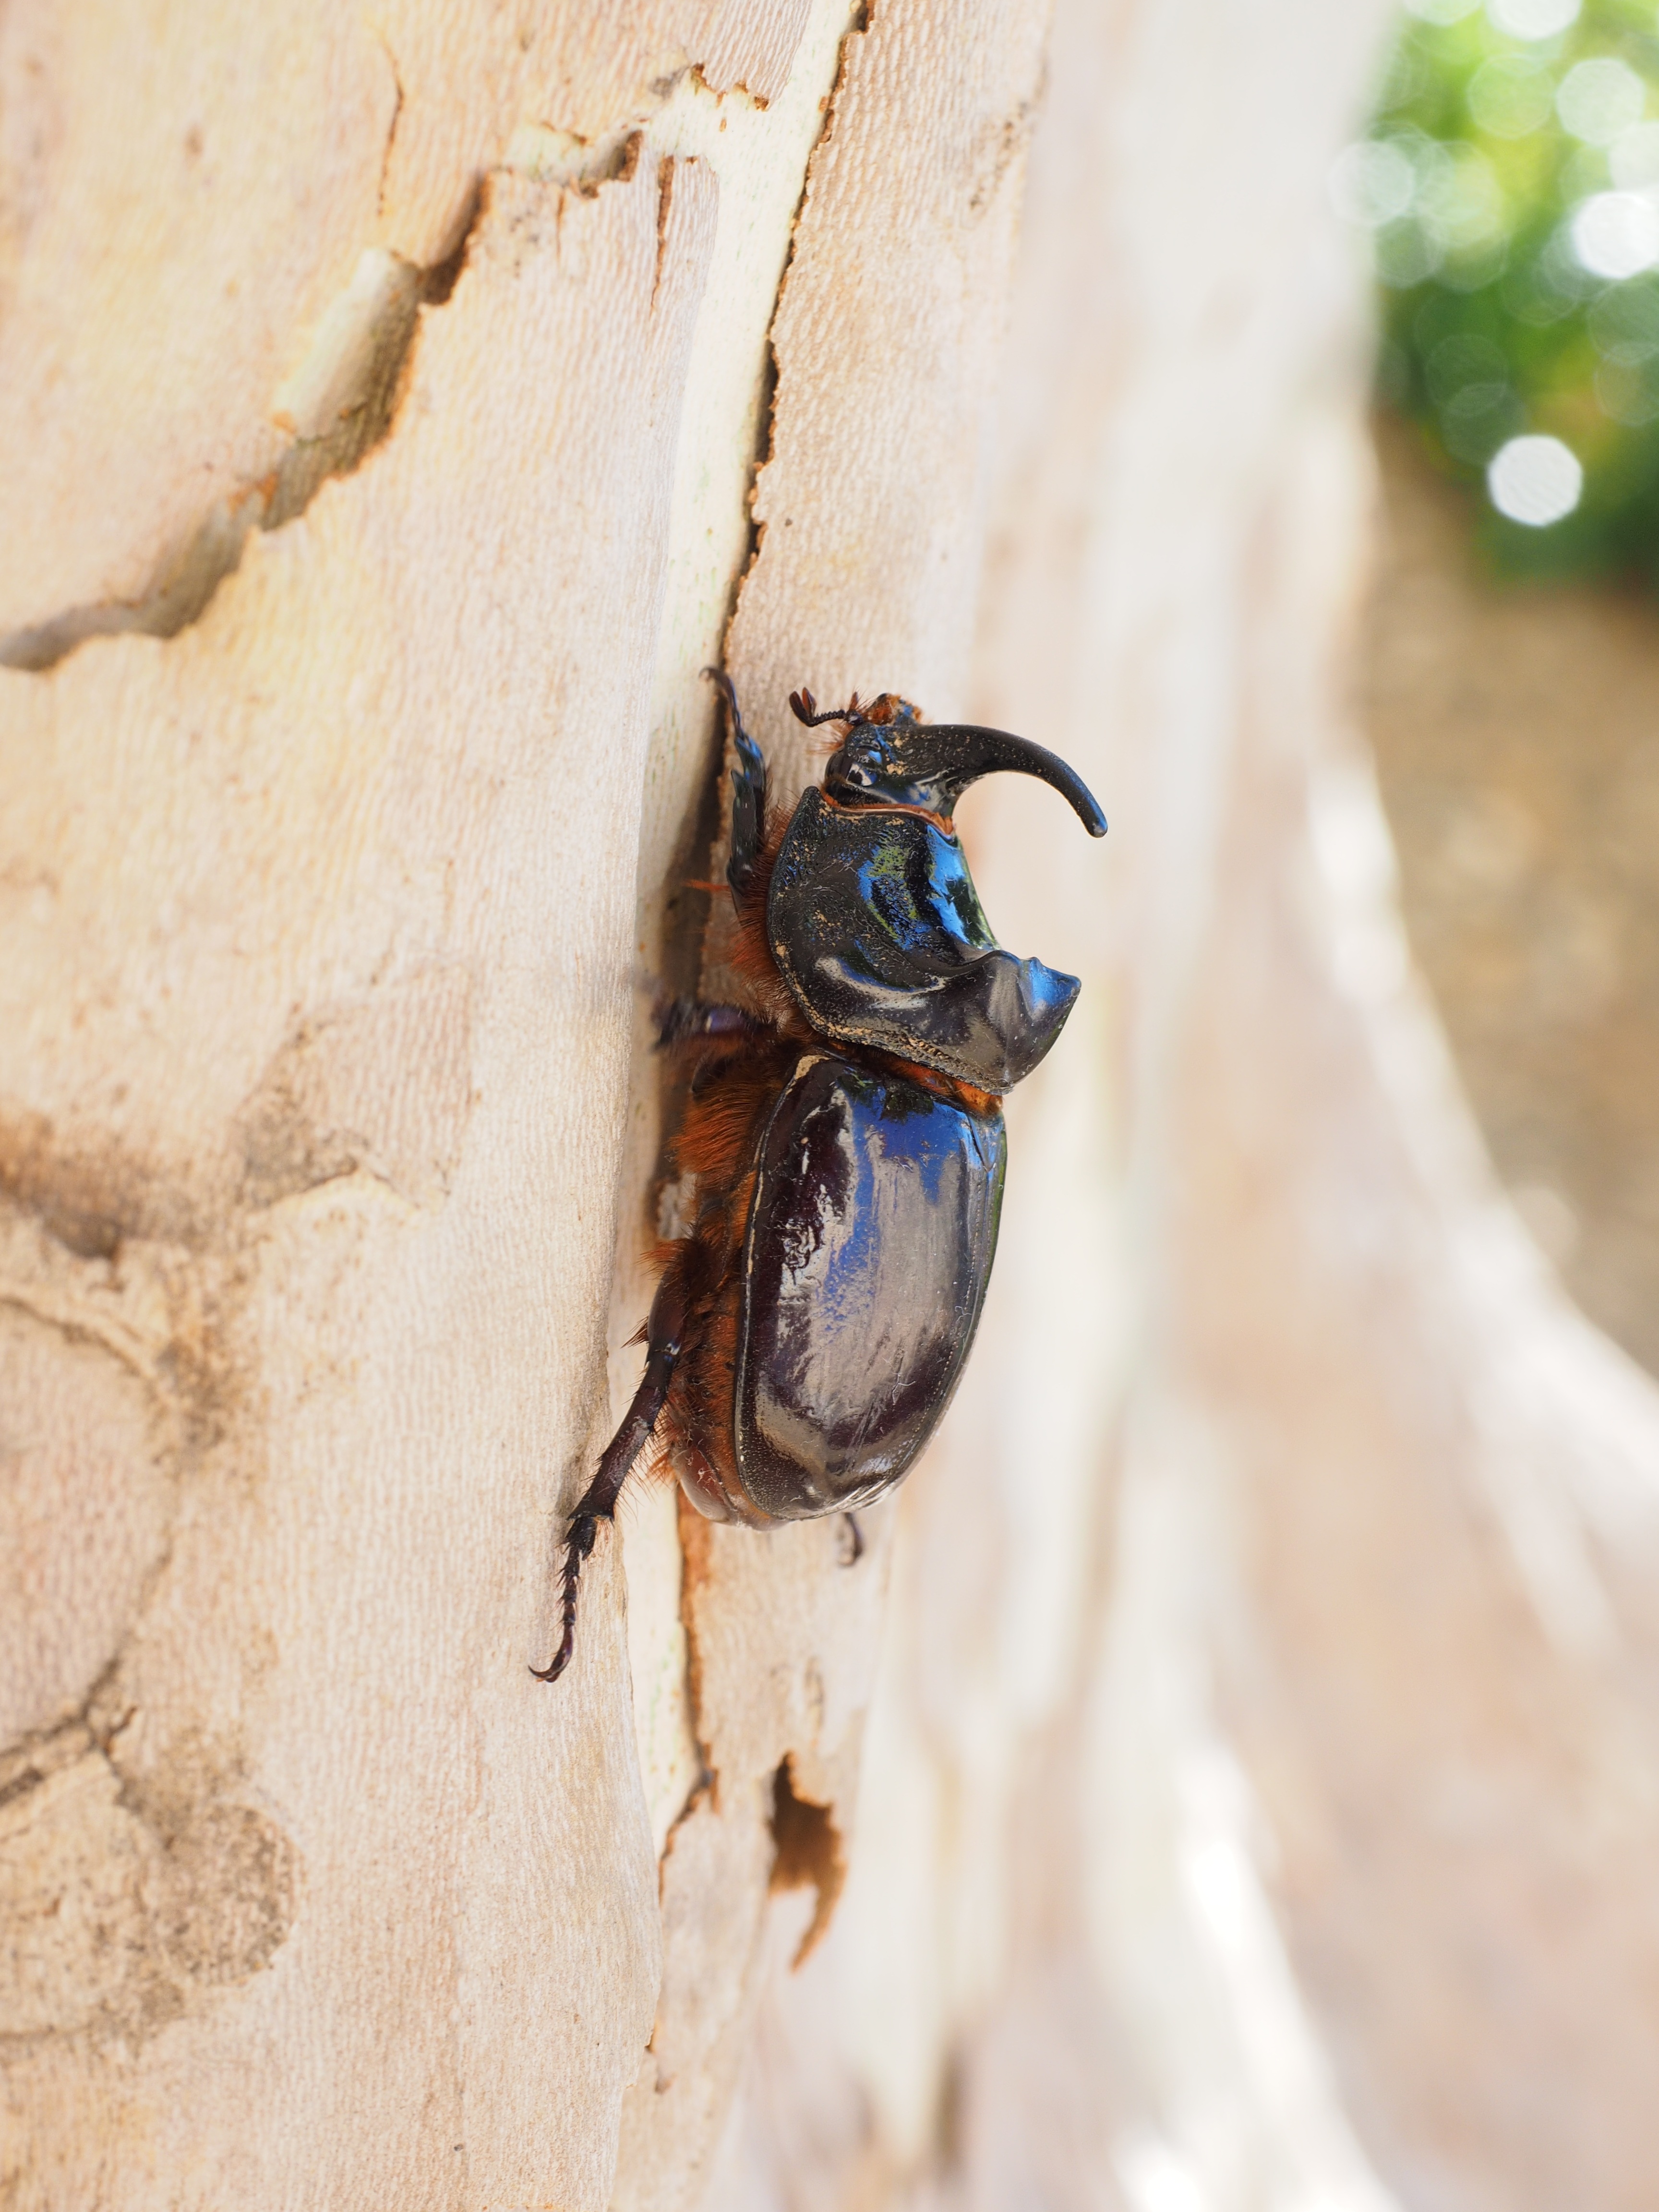
tree, branch, wing, photography, flower, animal, bark, plane, wildlife, horn, log, insect, brown, fauna, invertebrate, climb, close up, crawl, legs, bee, wasp, beetle, coleoptera, scarabaeidae, males, aphid, macro photography, panzer, probe, rhinoceros beetle, krabbeltier, oryctes nasicornis, leaf horn beetle scarabaeidae, particularly protected animal, claws out, chitin, chitin shell, scarab, horn shield, black brown, specially protected art, membrane winged insect